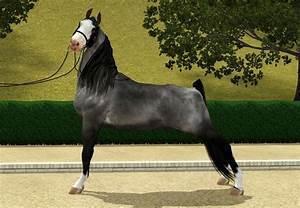
horse